Mummelsee

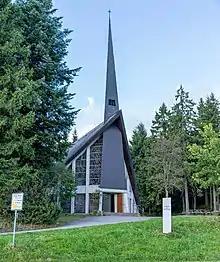
The Chapel of St Michael at the Mummelsee

Favoured by the route of the Schwarzwaldhochstraße, the lake became a tourist destination. A bigger building that includes the hotel, two restaurants, one grocery and souvenir store, as well as a paddleboat rental is located directly near the visitors' car park.